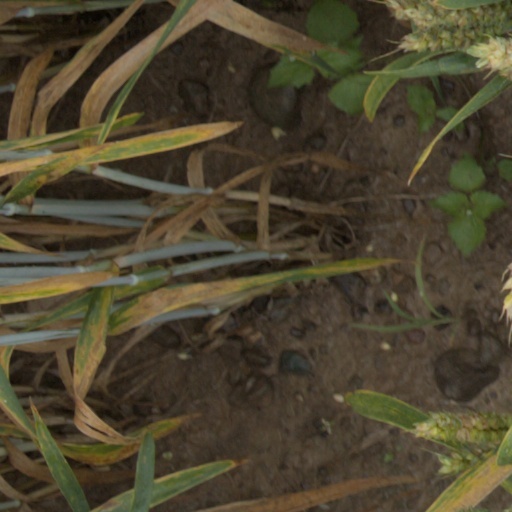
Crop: wheat